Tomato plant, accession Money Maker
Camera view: horizontal (90 deg, fisheye); turntable rotation: 30 degrees
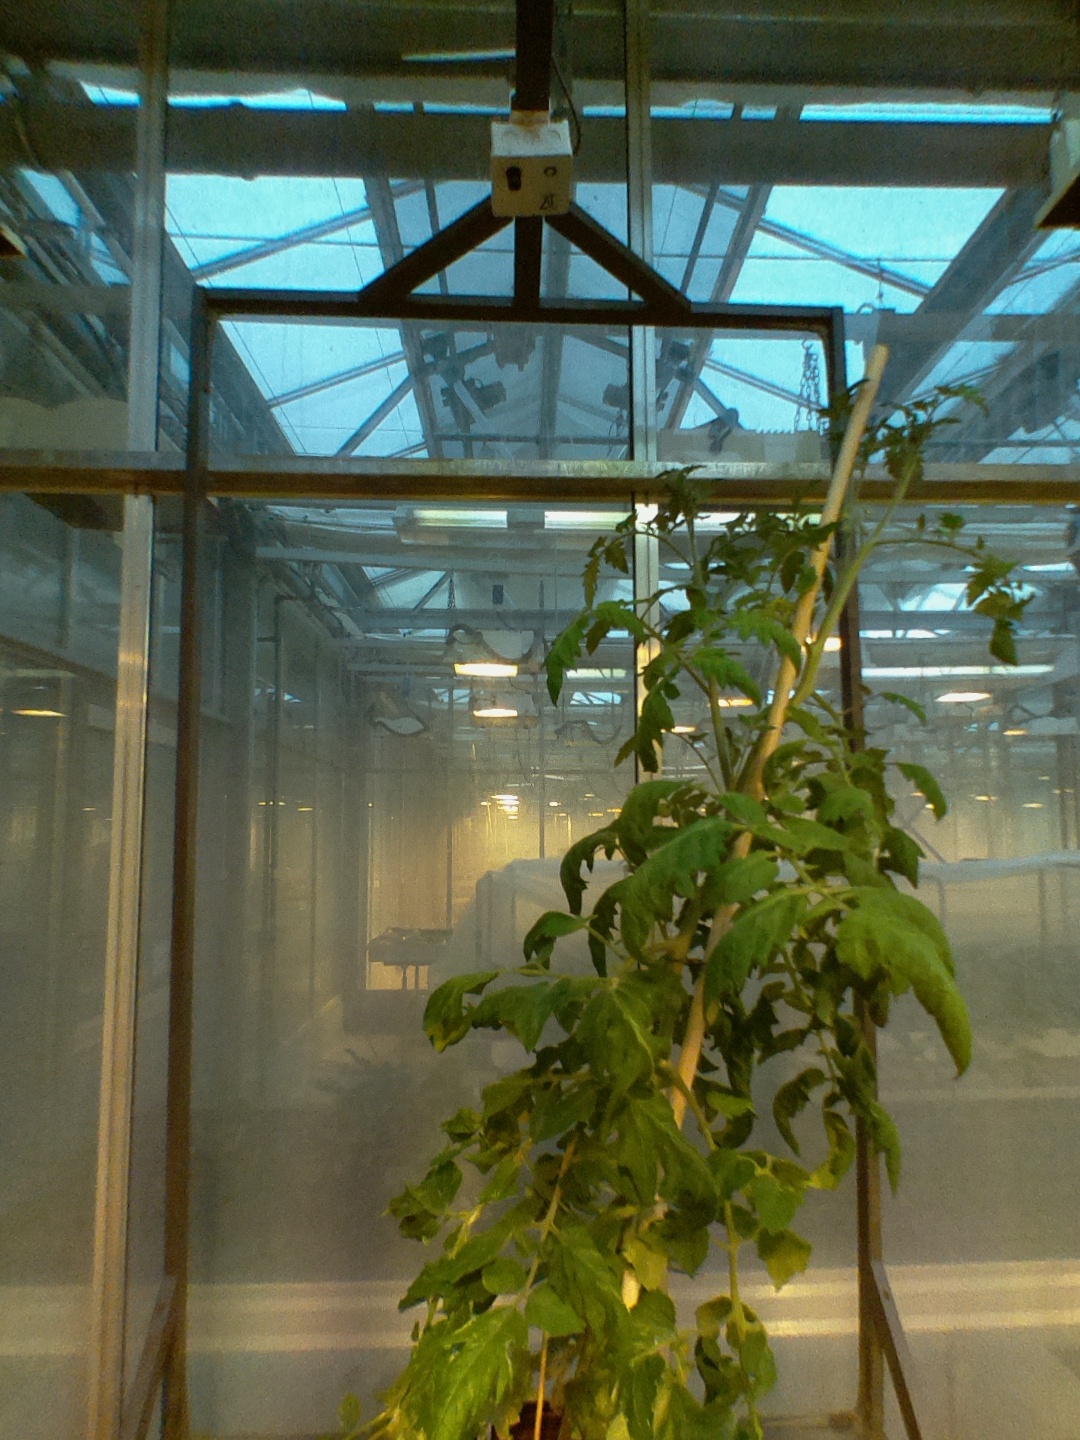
BBCH growth stage 70: Fruits at the main stem or branches visibles